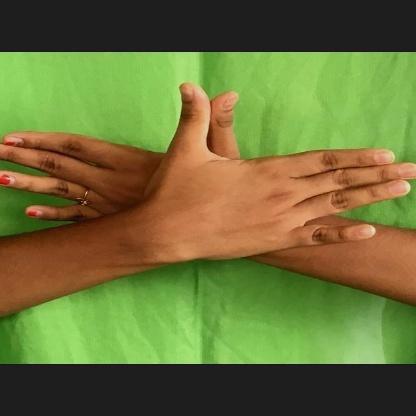
Mudra: Garuda